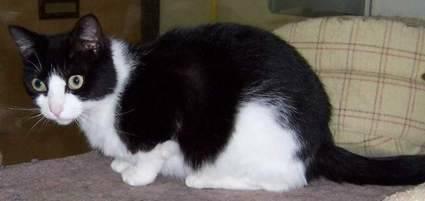
cat